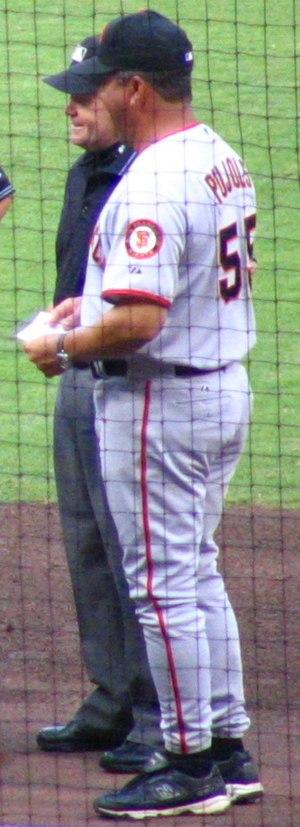
Luis Bienvenido Pujols Toribio est un ancien joueur de baseball devenu instructeur.